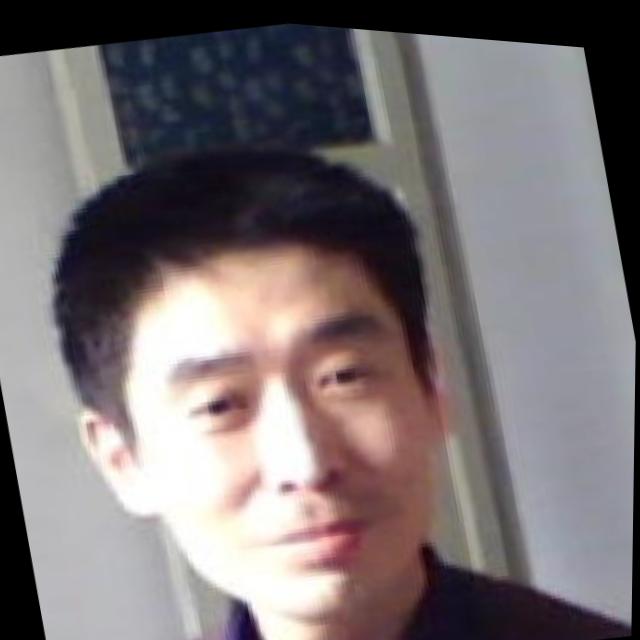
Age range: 45-64